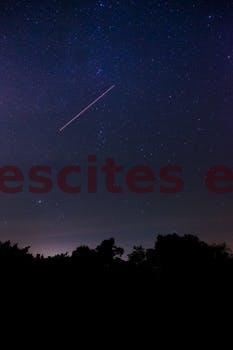
Label: Watermark